Jimmy Kessler

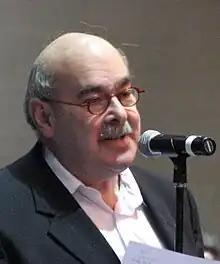
Rabbi Jimmy Kessler speaking before the University of Texas System Board of Regents in support of UTMB and John Sealy Hospital.

James Lee Kessler (December 10, 1945 – September 14, 2022), the founder of the Texas Jewish Historical Society, was the first native Texan to serve as rabbi of Congregation B'nai Israel in Galveston, Texas.